One Bush Plaza

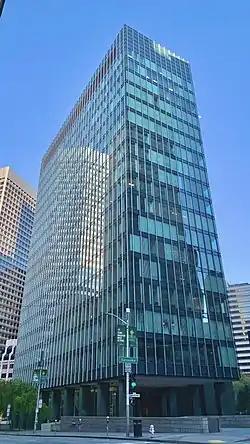
In 2021

One Bush Plaza, also known as the Crown Zellerbach Building, is an office building in San Francisco, California, United States. Located on Bush Street and Battery Street at Market Street in the Financial District, the 20-story, building was completed in 1959.